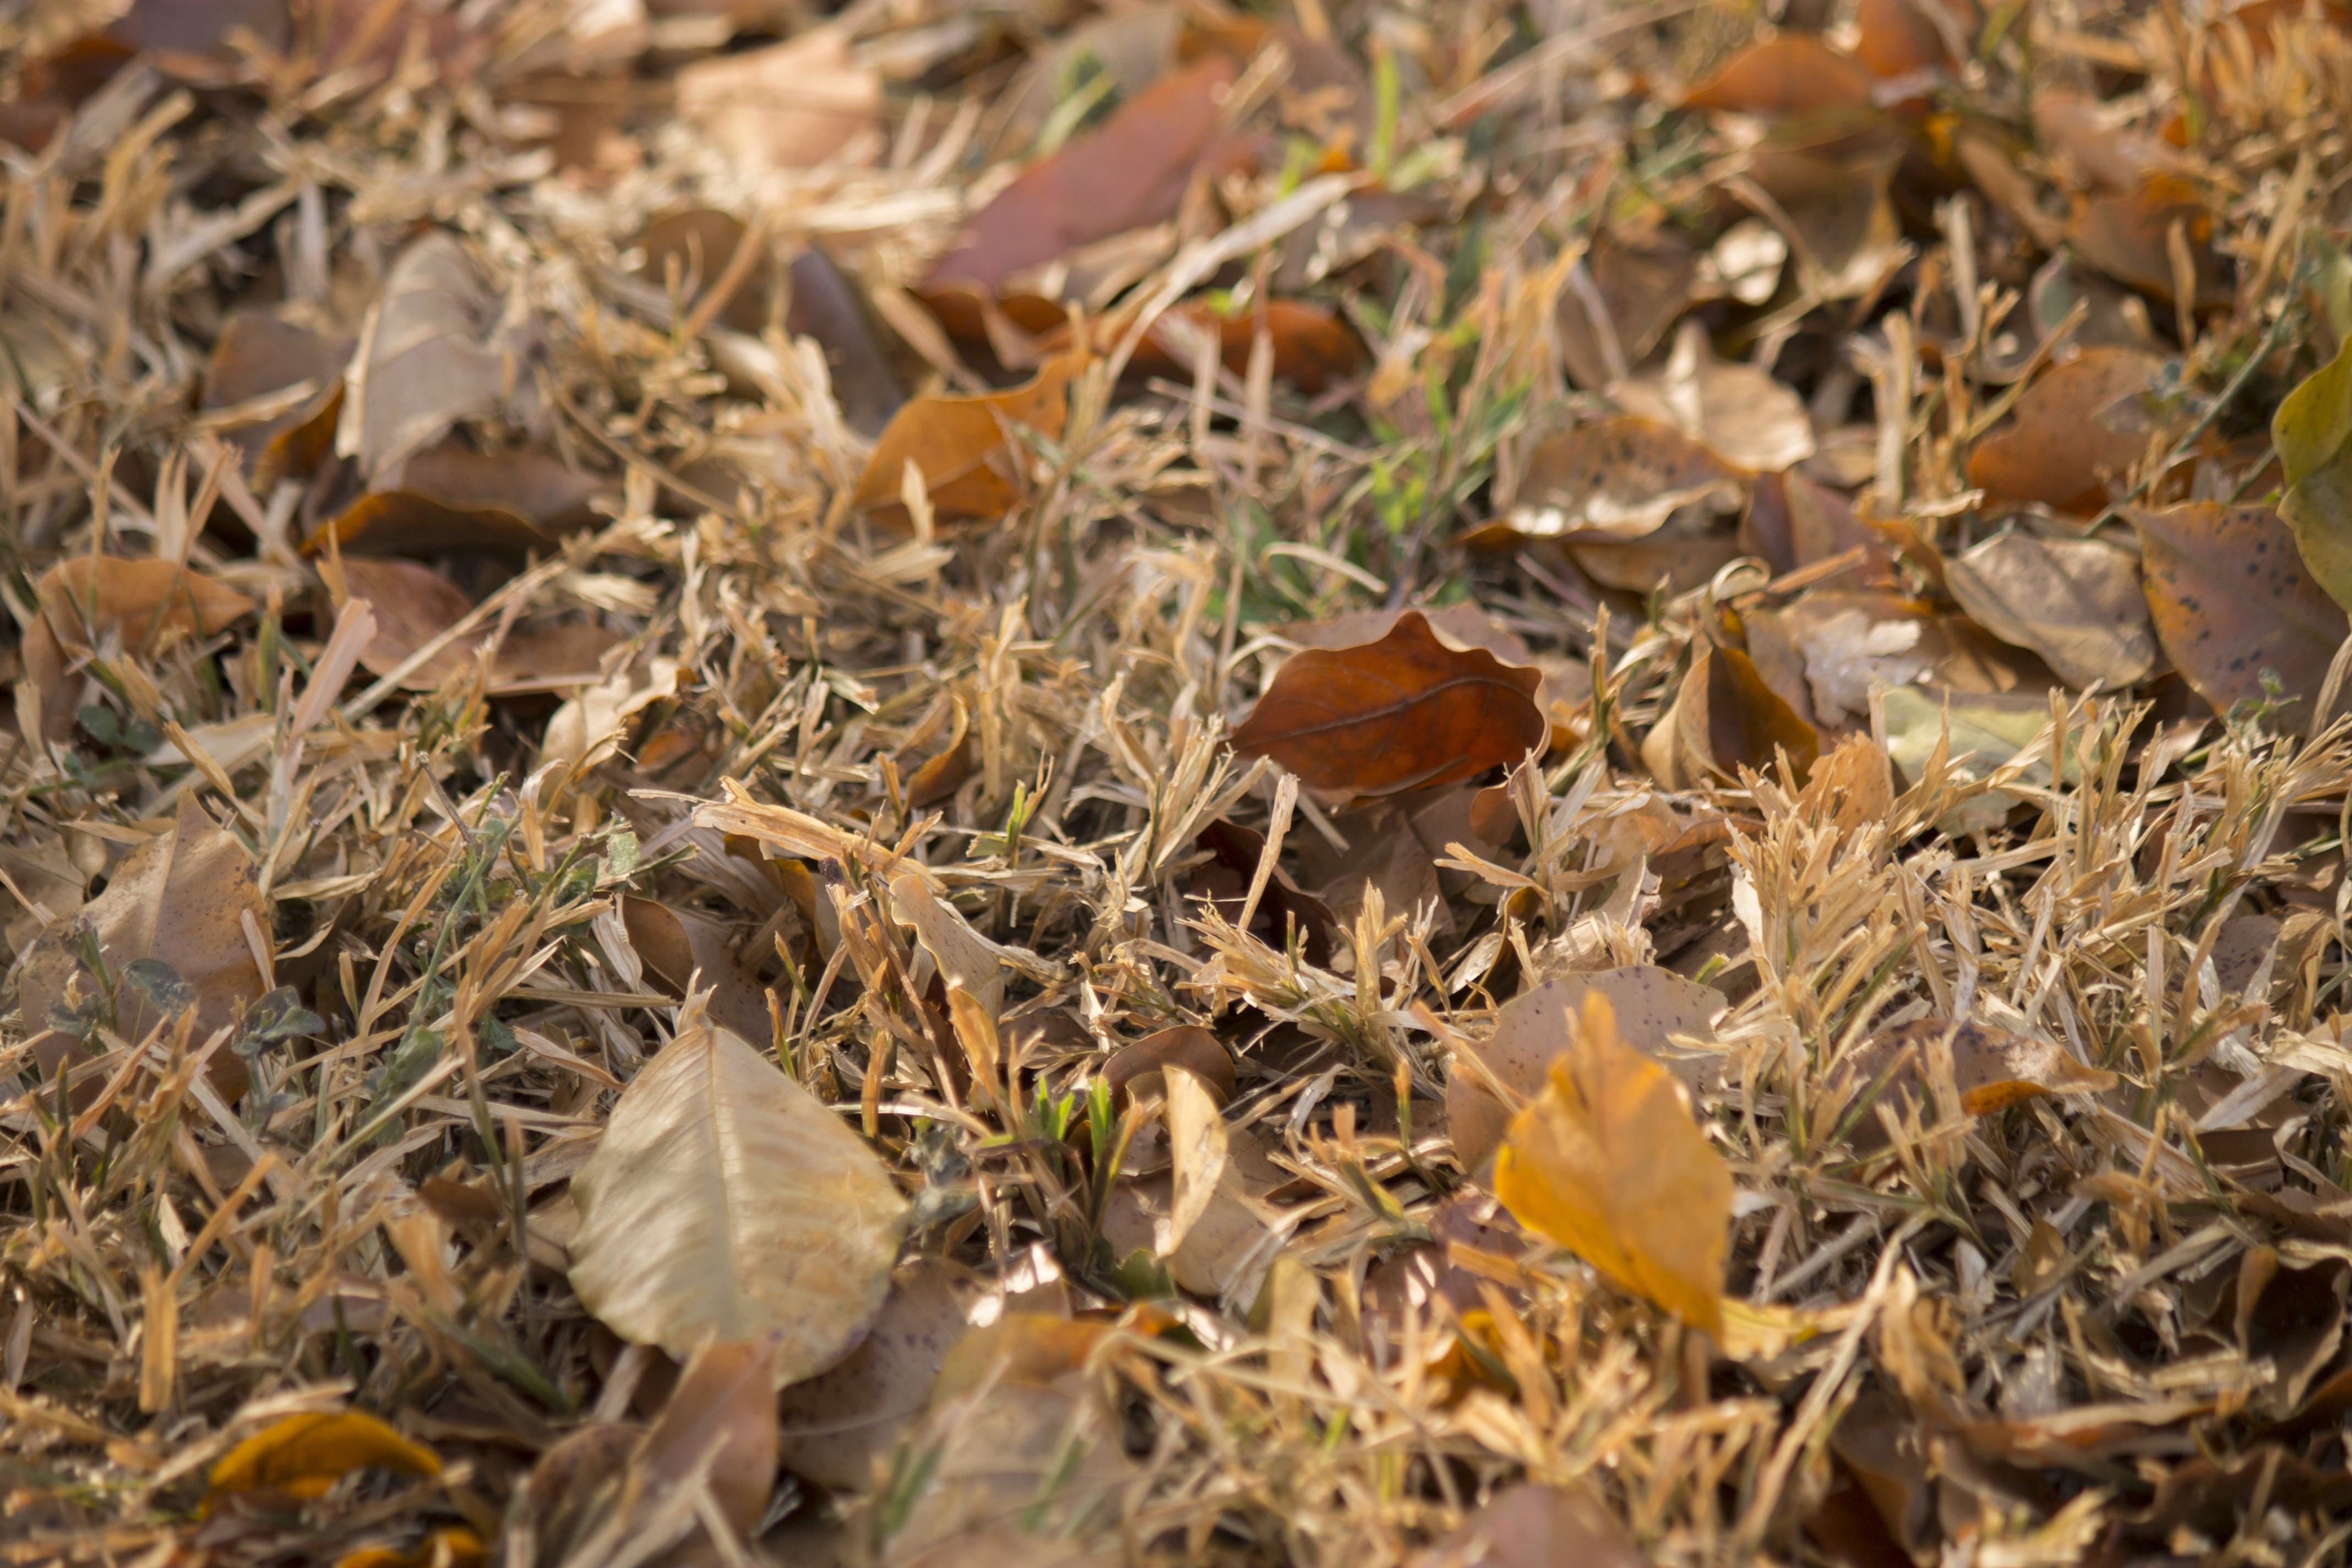
tree, grass, plant, lawn, leaf, flower, frost, wildlife, autumn, soil, yellow, flora, season, fauna, wildflower, leaves, ecosystem, dried leaves, flowering plant, grass family, land plant